Pendeford

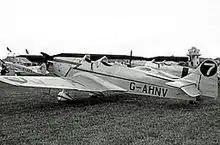
Aircraft at Pendeford Airfield in 1950 showing the black Bellman-type wartime hangars and the airfield control tower (right).

Post-war, the airfield was used for private and training aircraft, with limited scheduled services from 1953. In 1950, the airfield hosted the prestigious Kings Cup air race. By the end of the 1960s the airfield was losing money and there were safety concerns over its close proximity to houses, and the airfield was closed on 31 December 1970. Remaining aircraft transferred to Halfpenny Green airport to the southwest of Wolverhampton. A memorial to the airfield can be seen on the walls of an estate within Pendeford.